Lichtensteig

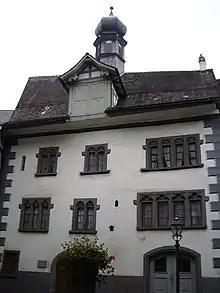
Old Town Council Building

The Old Town Council building at Hintergasse 22 is listed as a Swiss heritage site of national significance. The entire village of Lichtensteig is designated as part of the Inventory of Swiss Heritage Sites.